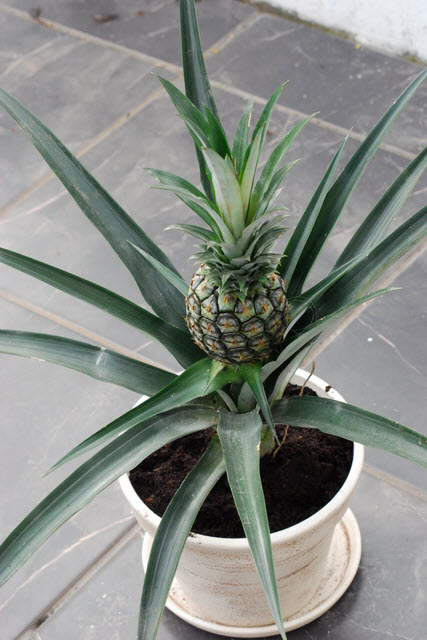
Label: Pineapple